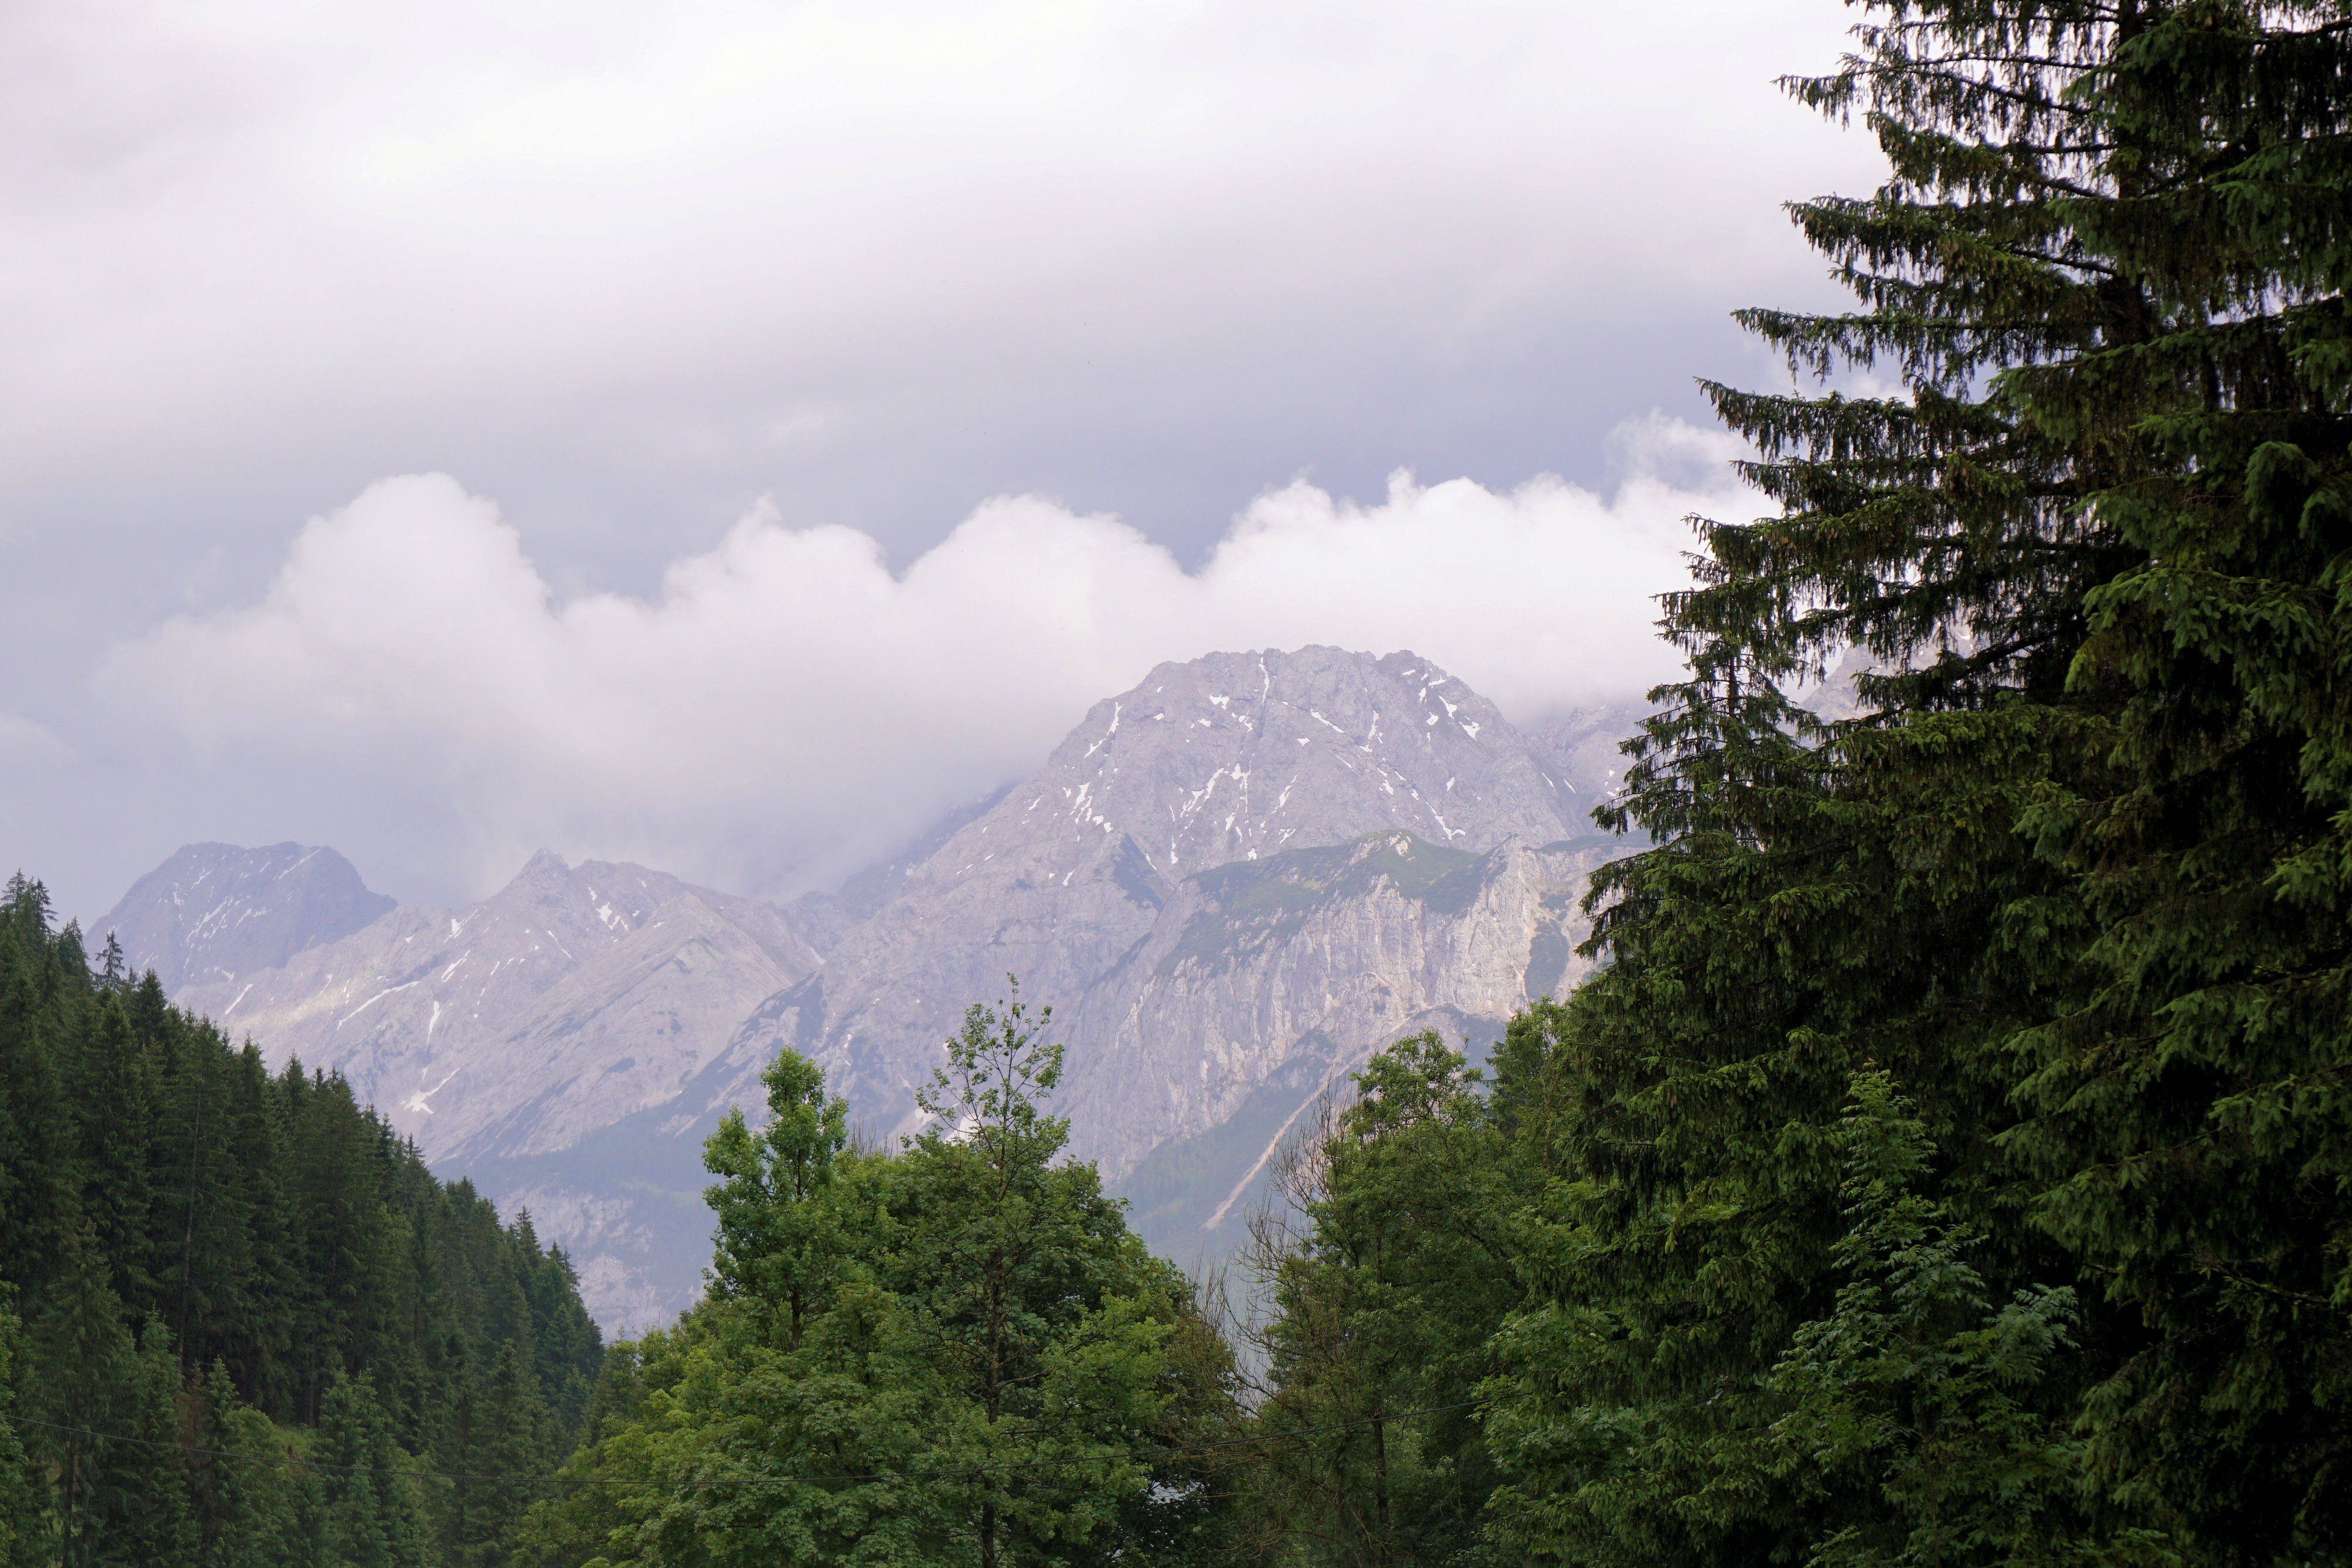
tree, nature, forest, wilderness, mountain, sky, valley, mountain range, alpine, national park, ridge, summit, mountain landscape, austria, mountains, alps, plateau, high mountains, ecosystem, landform, mountain pass, geographical feature, atmospheric phenomenon, mountainous landforms